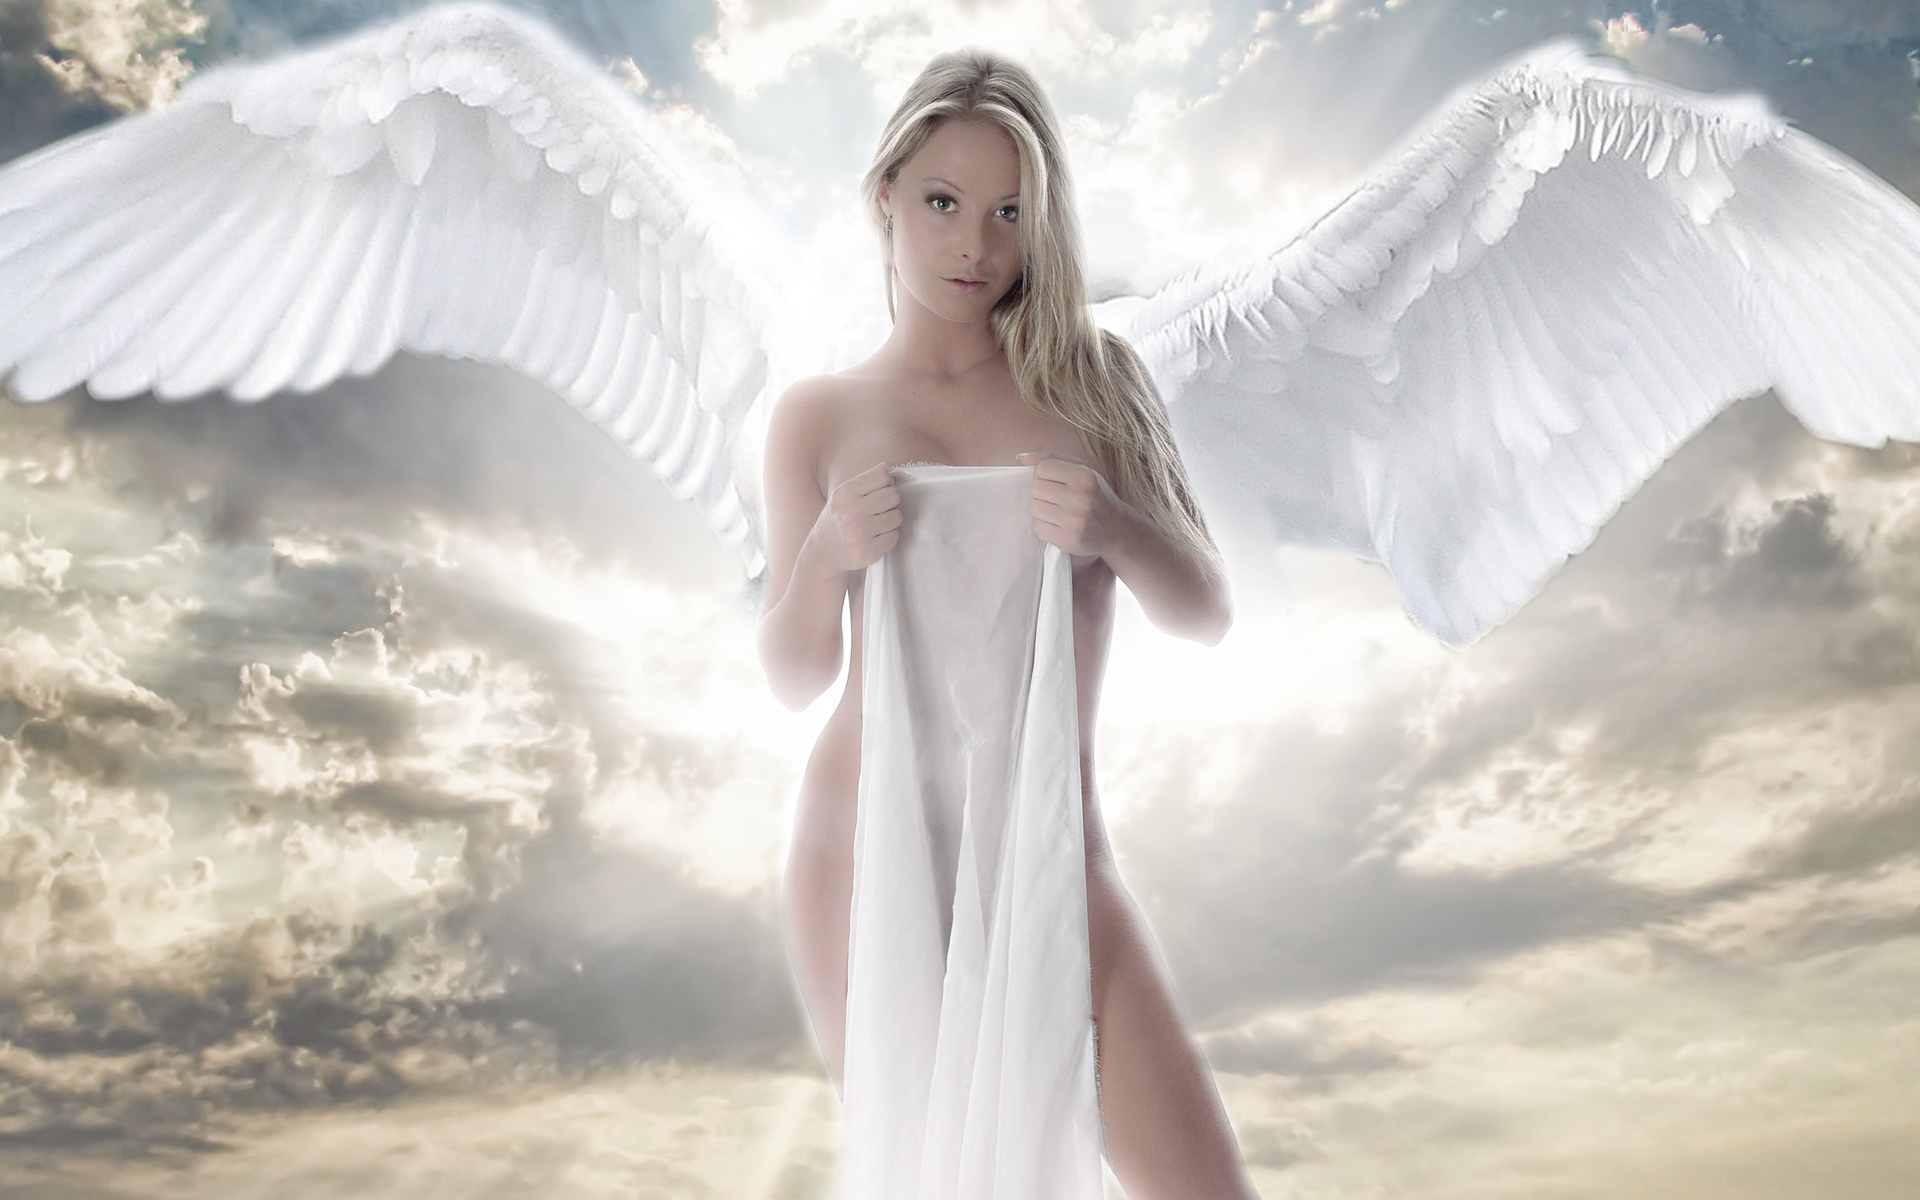
woman, angel, beauty, cg artwork, supernatural creature, gown, fictional character, dress, wing, sky, wedding dress, long hair, photography, daydream, bridal accessory